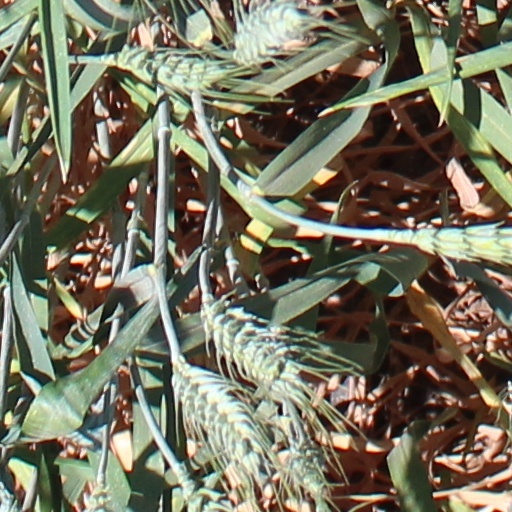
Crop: wheat